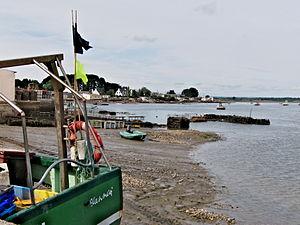
Sarzeau, Port du Logéo, Parc naturel régional du Golfe du Morbihan.- Golfe du Morbihan
Le port du Logéo, ou port du Logeo, est un port de plaisance de la commune de Sarzeau.